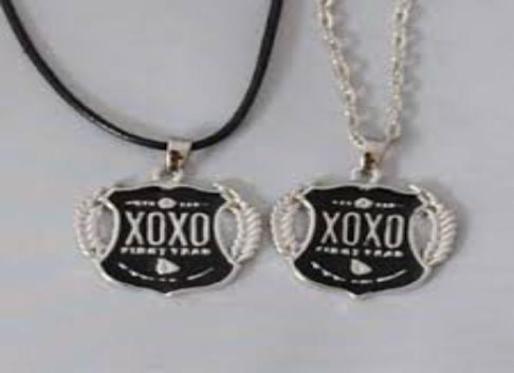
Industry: Clothes